Oria Cathedral

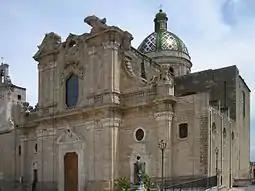
West front of the cathedral

Oria Cathedral is a Roman Catholic cathedral in Oria, province of Brindisi, Apulia, Italy, dedicated to the Assumption of the Virgin Mary. It is the episcopal seat of the Diocese of Oria.